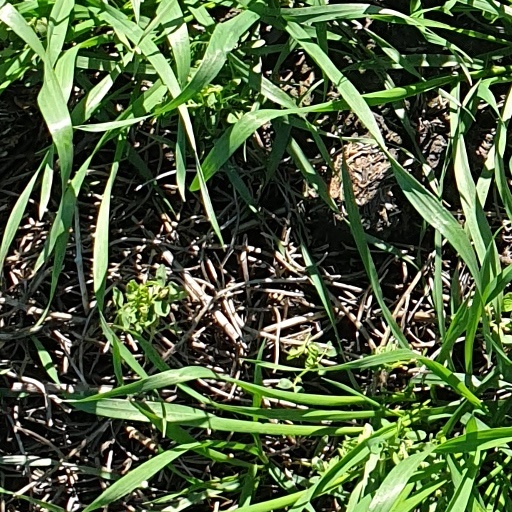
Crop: wheat